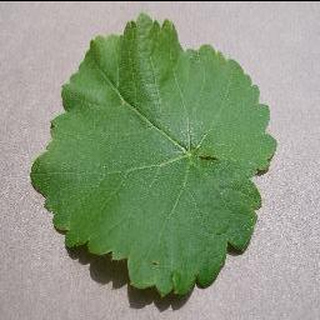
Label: healthy_grape